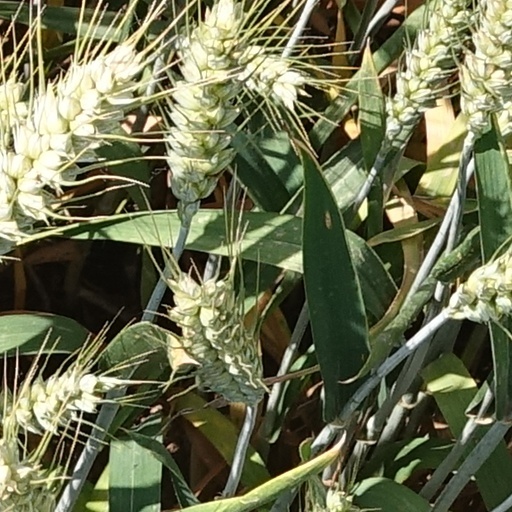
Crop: wheat